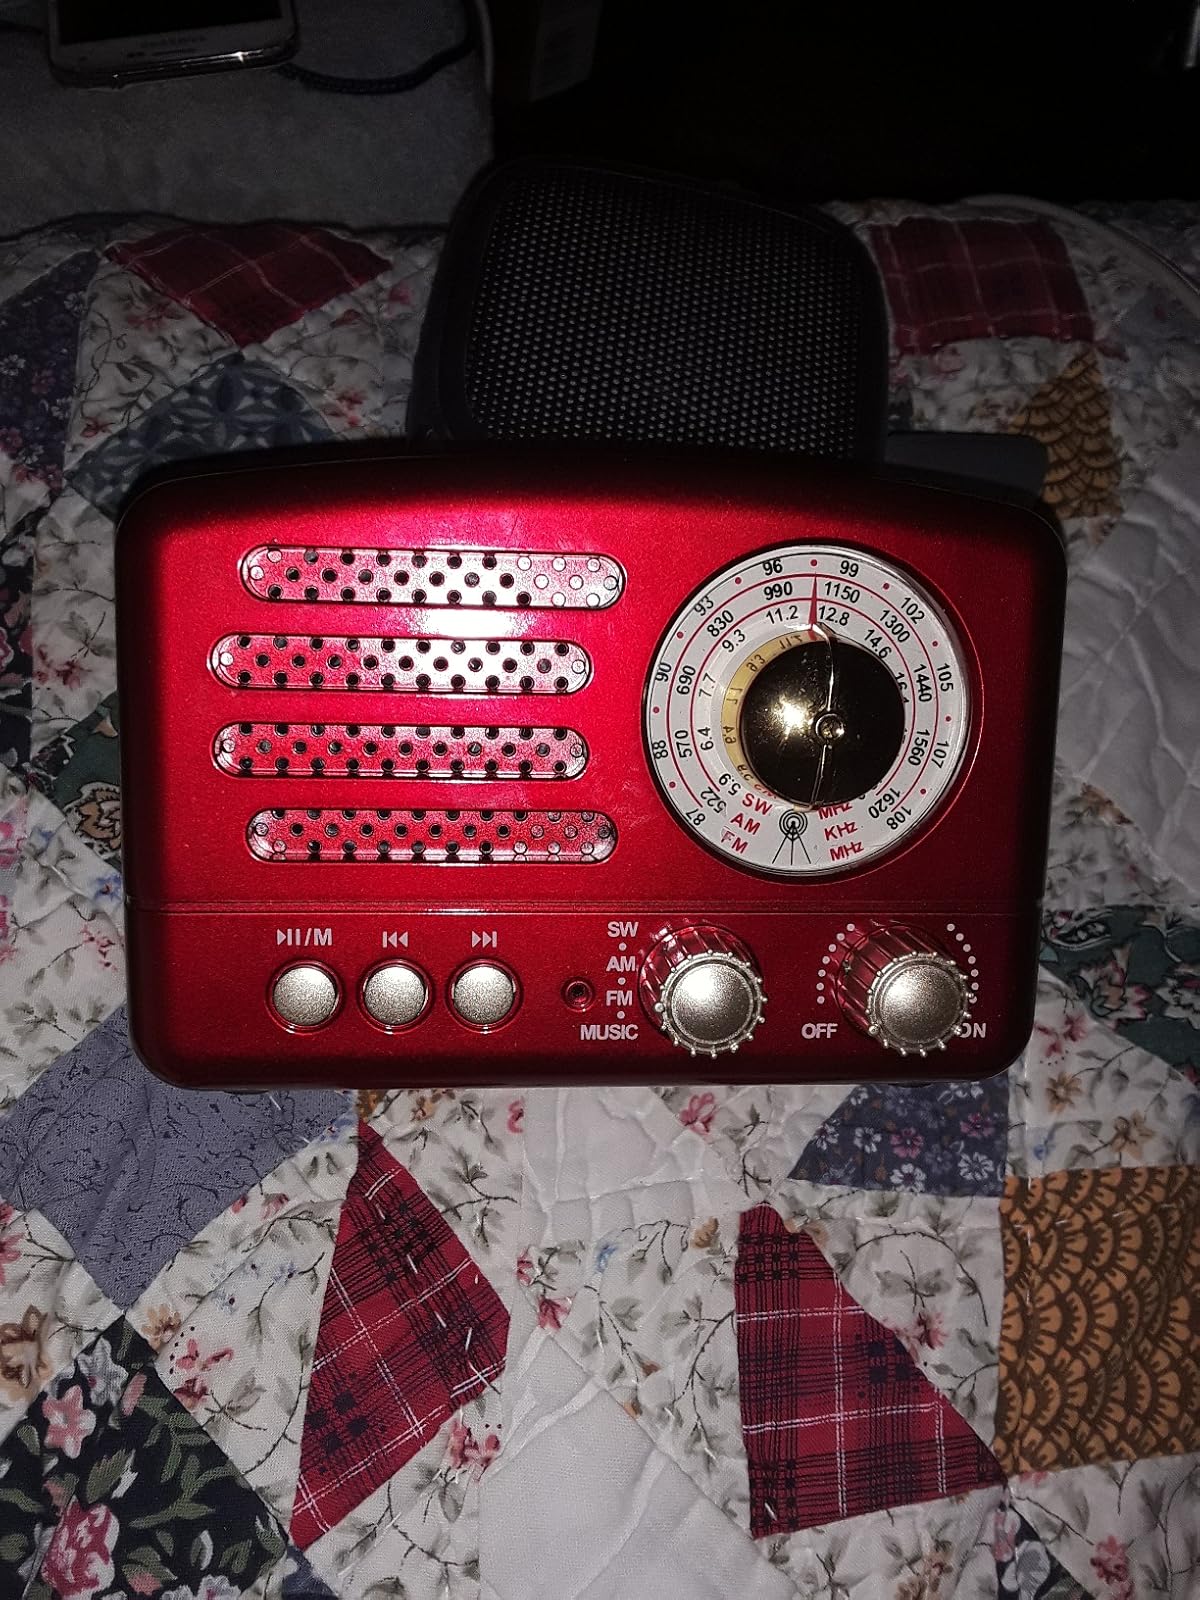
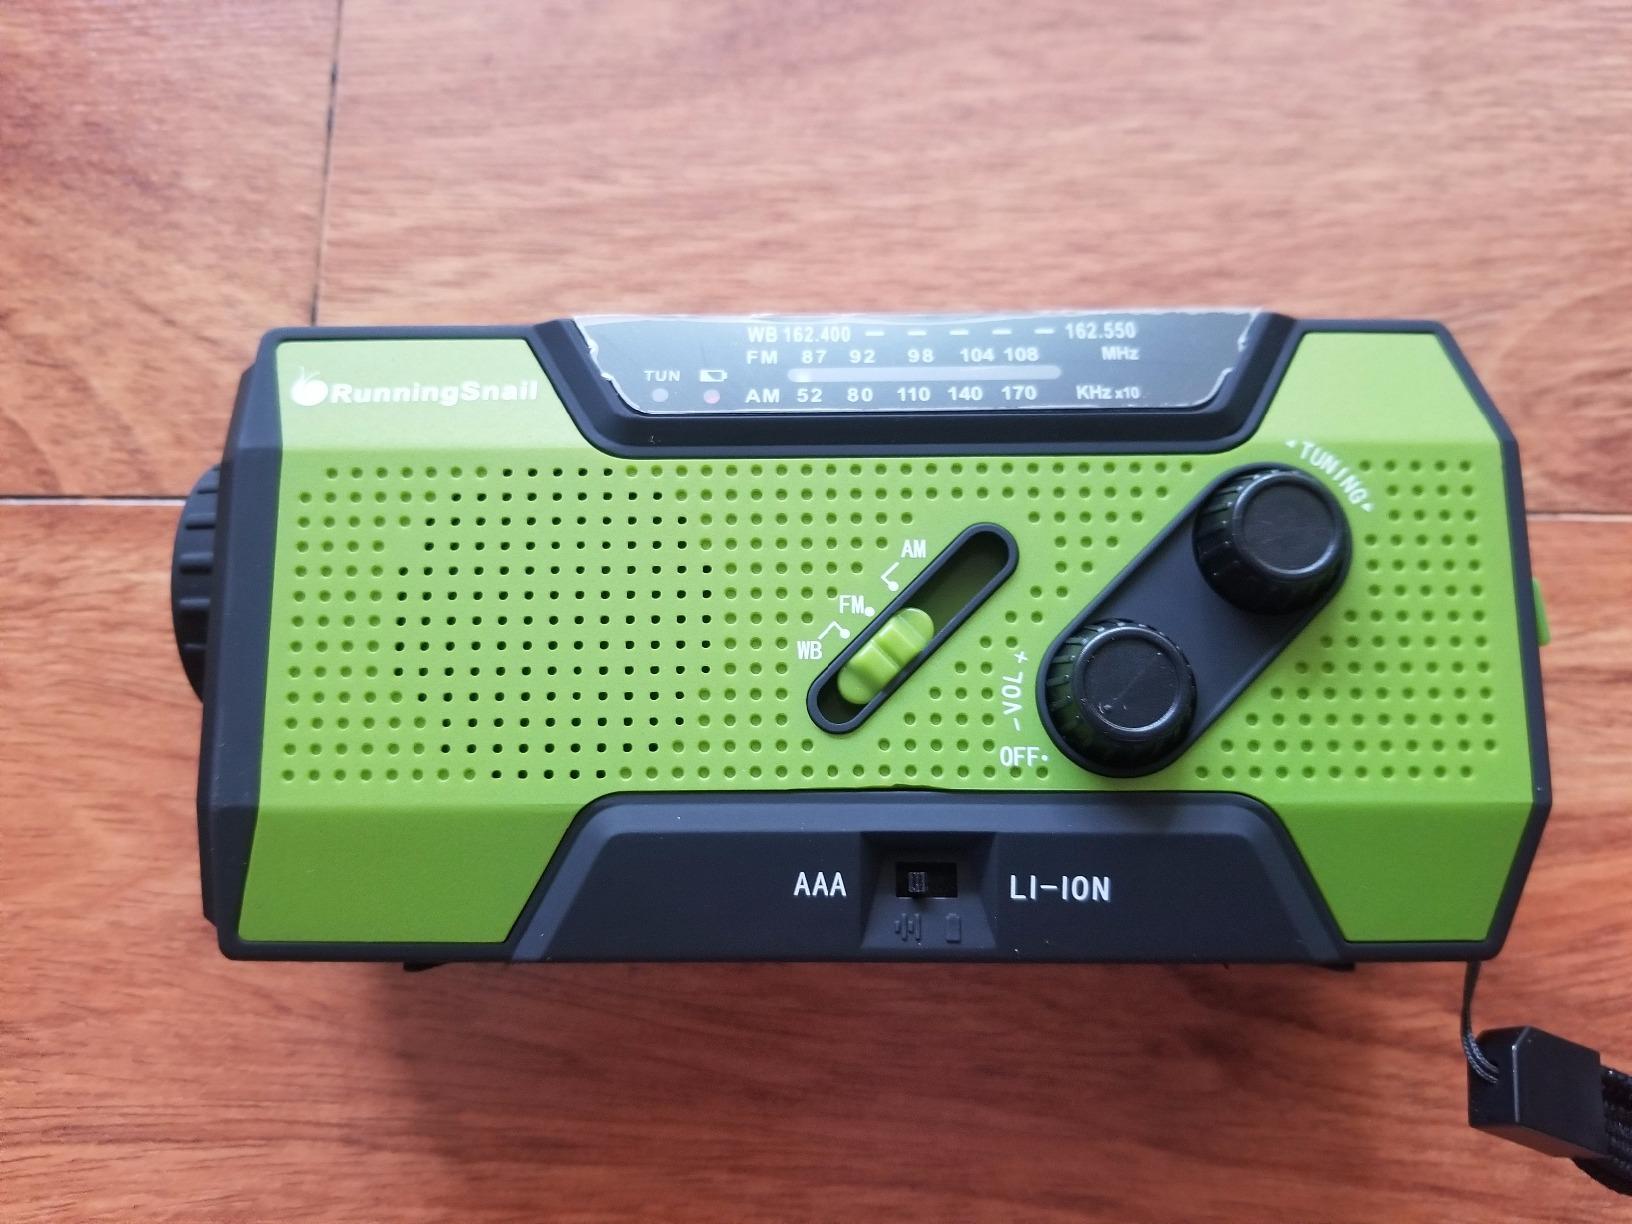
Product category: radio
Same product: no